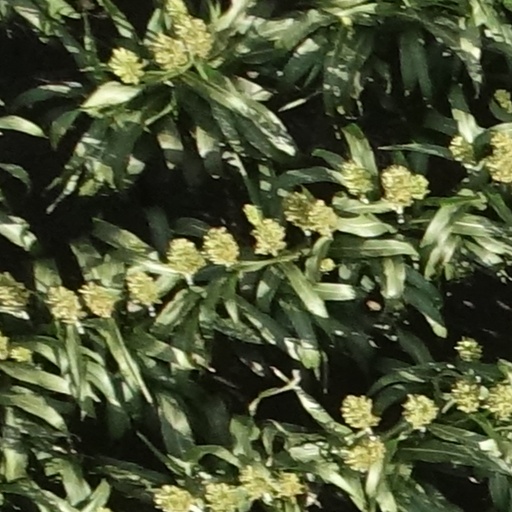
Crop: sorghum